Old Spanish Trail (trade route)

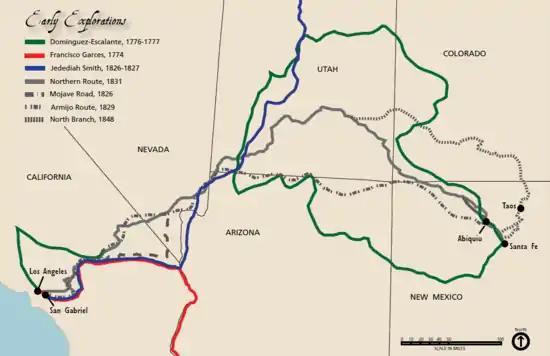

The trail is a combination of a network of trails first established by indigenous people and later used by Spanish explorers, trappers, and traders with the Ute and other indigenous tribes. The eastern parts of what became called the Old Spanish Trail, including southwest Colorado and southeast Utah, were explored by Juan Maria de Rivera in 1765. Franciscan missionaries Francisco Atanasio Domínguez and Silvestre Vélez de Escalante unsuccessfully attempted the trip to California, which was just being settled, leaving Santa Fe in 1776 and making it to the Great Basin near Utah Lake before returning via the Arizona Strip. Other expeditions, under another Franciscan missionary, Francisco Garcés, and Captain Juan Bautista de Anza, explored and traded in the southern part of the region. They found shorter and less arduous routes through the mountains and deserts that connected Sonora to New Mexico and California, but these did not become part of the Old Spanish Trail, with the exception of some of the paths through the Mojave Desert. The Mohave Trail was first traveled by Garcés from the Mohave villages on the Colorado River westward across the Mojave Desert, between desert springs, until he turned northwestward to the Old Tejon Pass into the San Joaquin Valley, looking for a route to Monterey. Garcés returned to the Colorado River by following the whole length of the Mohave Trail from the San Bernardino Valley, over the San Bernardino Mountains at Monument Peak, down the Mojave River and eastward to the Colorado River. This same trail was used by the first Americans to reach California by land, via the expedition led by Jedediah Smith in November 1826. The Mojave desert section of the Mohave Trail is now a 4WD trail called the Mojave Road.